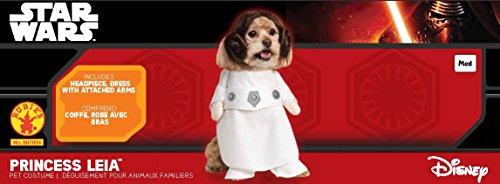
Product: Rubies Costume Star Wars Collection Pet Costume, Princess Leia
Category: Pet Supplies | Dogs | Apparel & Accessories | Costumes
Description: White pet costume dress with attached foam arms; brown headpiece with signature Leia buns.
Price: $18.86
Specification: Product Dimensions:         11 x 4 x 17 inches ; 3.52 ounces    |Shipping Weight: 5.6 ounces (View shipping rates and policies)|Domestic Shipping: Item can be shipped within U.S.|International Shipping: This item can be shipped to select countries outside of the U.S.  Learn More|ASIN: B00CN7VCTG|Item model number: 887894 M|    #812    in Dog Costumes